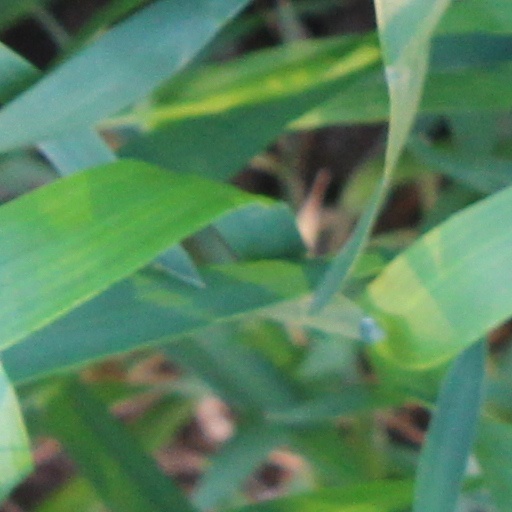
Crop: wheat